SummerSlam (2009)

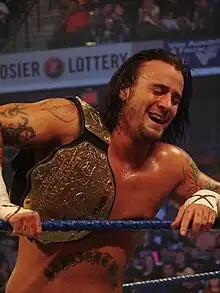
CM Punk defeated Jeff Hardy in a Tables, Ladders, and Chairs match to become World Heavyweight Champion.

The main event was the Tables, Ladders, and Chairs match for the World Heavyweight Championship between Jeff Hardy and CM Punk. Punk tried to climb a ladder, but Hardy stopped him. Hardy set up a chair in front of Punk and attempted a leg lariat, but Punk countered and dropped Hardy onto the chair. Punk executed a suicide dive on Hardy and Punk then attempted another chair shot on Hardy but Hardy countered. Punk tried to run Hardy into the steel steps but Hardy reversed Punk, which Punk jumped on the top step to avoid collision and tried to jump onto Hardy, but Hardy hit Punk with a chair while Punk was in mid-air. Hardy placed Punk on a table and dove off the top rope but Punk avoided Hardy, knocking Hardy through the table. Punk tried to climb a ladder but Hardy stopped him with a sunset flip powerbomb. Hardy tried to climb the ladder, but Punk stopped him. Punk executed a superplex onto a ladder on Hardy. Punk attempted a GTS, but Hardy countered and threw Punk through a table. Hardy tried to climb the ladder but Punk leapt off the top rope and stopped him. Hardy executed a Swanton Bomb off a ladder on Punk through a broadcast table. Back in the ring, Punk and Hardy climbed the ladder and fought until Punk knocked Hardy off the ladder and retrieved the title belt to win the match. As he was celebrating, the lights briefly went out and The Undertaker appeared, performing a chokeslam on Punk as the event ended.